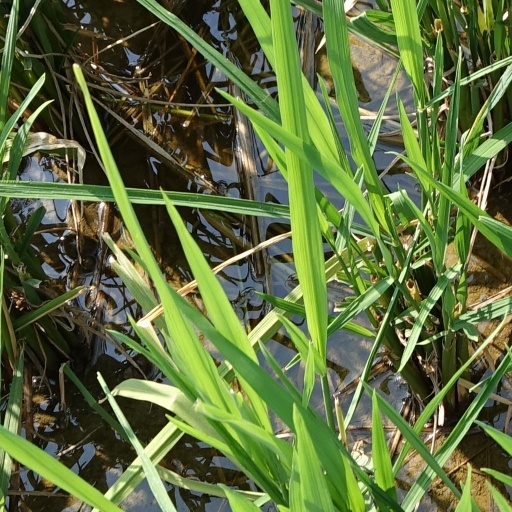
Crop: rice